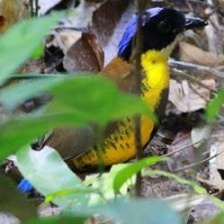
Species: GURNEYS PITTA
Scientific name: HYDRORNIS GURNEYI